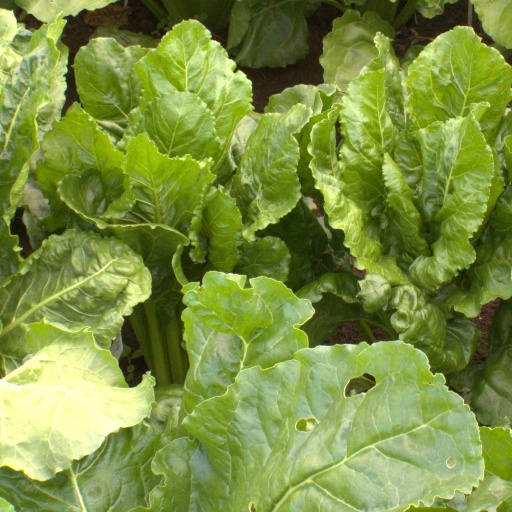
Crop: sugar beet